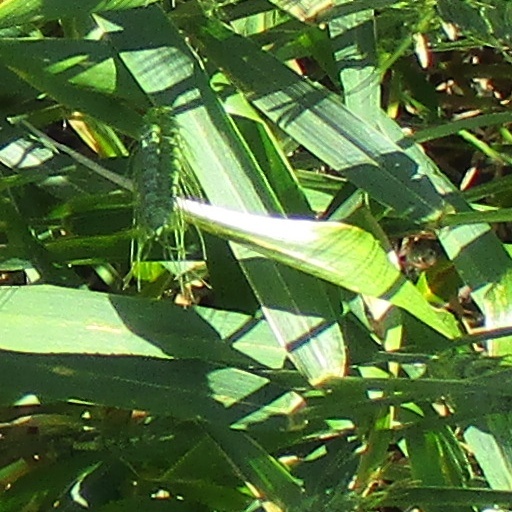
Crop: wheat